Caboose

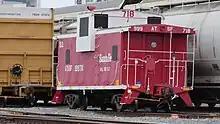
An ex–Santa Fe Railway caboose used by BNSF Railway as a switching platform

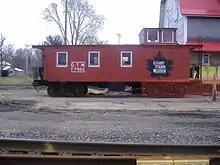
A retired wooden Grand Trunk Western Railroad caboose

A caboose is a crewed North American railroad car coupled at the end of a freight train. Cabooses provide shelter for crew at the end of a train, who were formerly required in switching and shunting; as well as in keeping a lookout for load shifting, damage to equipment and cargo, and overheating axles.